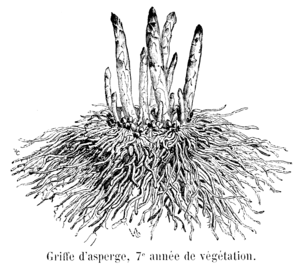
L'asperge est une plante de la famille des Asparagaceae originaire de l'est du bassin méditerranéen. Connue des Romains, elle est cultivée comme plante potagère en France depuis le XVᵉ siècle. Le terme désigne aussi ses pousses comestibles, qui proviennent de rhizomes d'où partent chaque année les bourgeons souterrains ou turions qui donnent naissance à des tiges s'élevant entre 1 et 1,5 mètre.